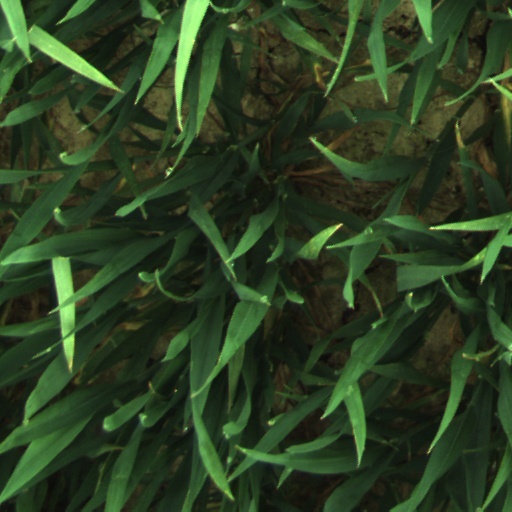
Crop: wheat